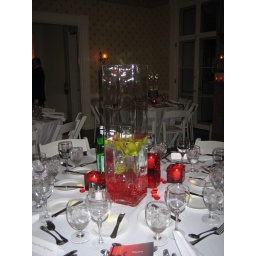
Tall squared vases shimmered with red stones and floating cream-colored orchids, a decor designed by member Roger Groves.